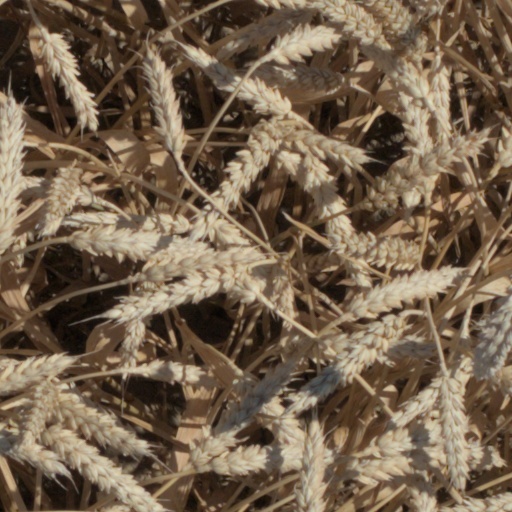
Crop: wheat